Papain-like protease

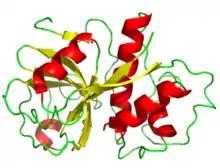
Papain, the family's namesake member, from "Carica papaya"

Papain-like proteases (or papain-like (cysteine) peptidases; abbreviated PLP or PLCP) are a large protein family of cysteine protease enzymes that share structural and enzymatic properties with the group's namesake member, papain. They are found in all domains of life. In animals, the group is often known as cysteine cathepsins or, in older literature, lysosomal peptidases. In the MEROPS protease enzyme classification system, papain-like proteases form Clan CA. Papain-like proteases share a common catalytic dyad active site featuring a cysteine amino acid residue that acts as a nucleophile.